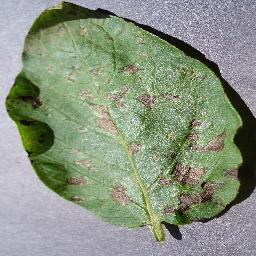
Label: Potato___Early_blight